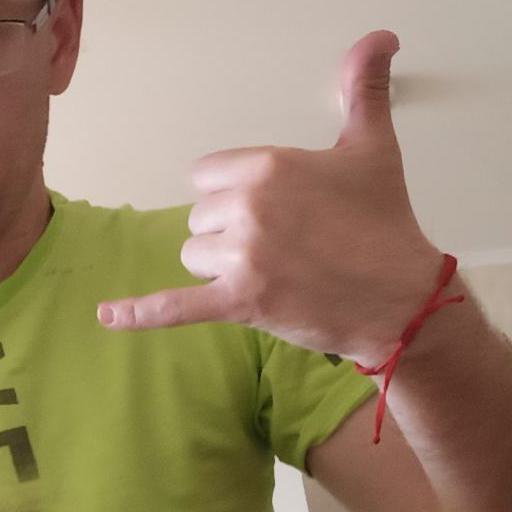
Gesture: call